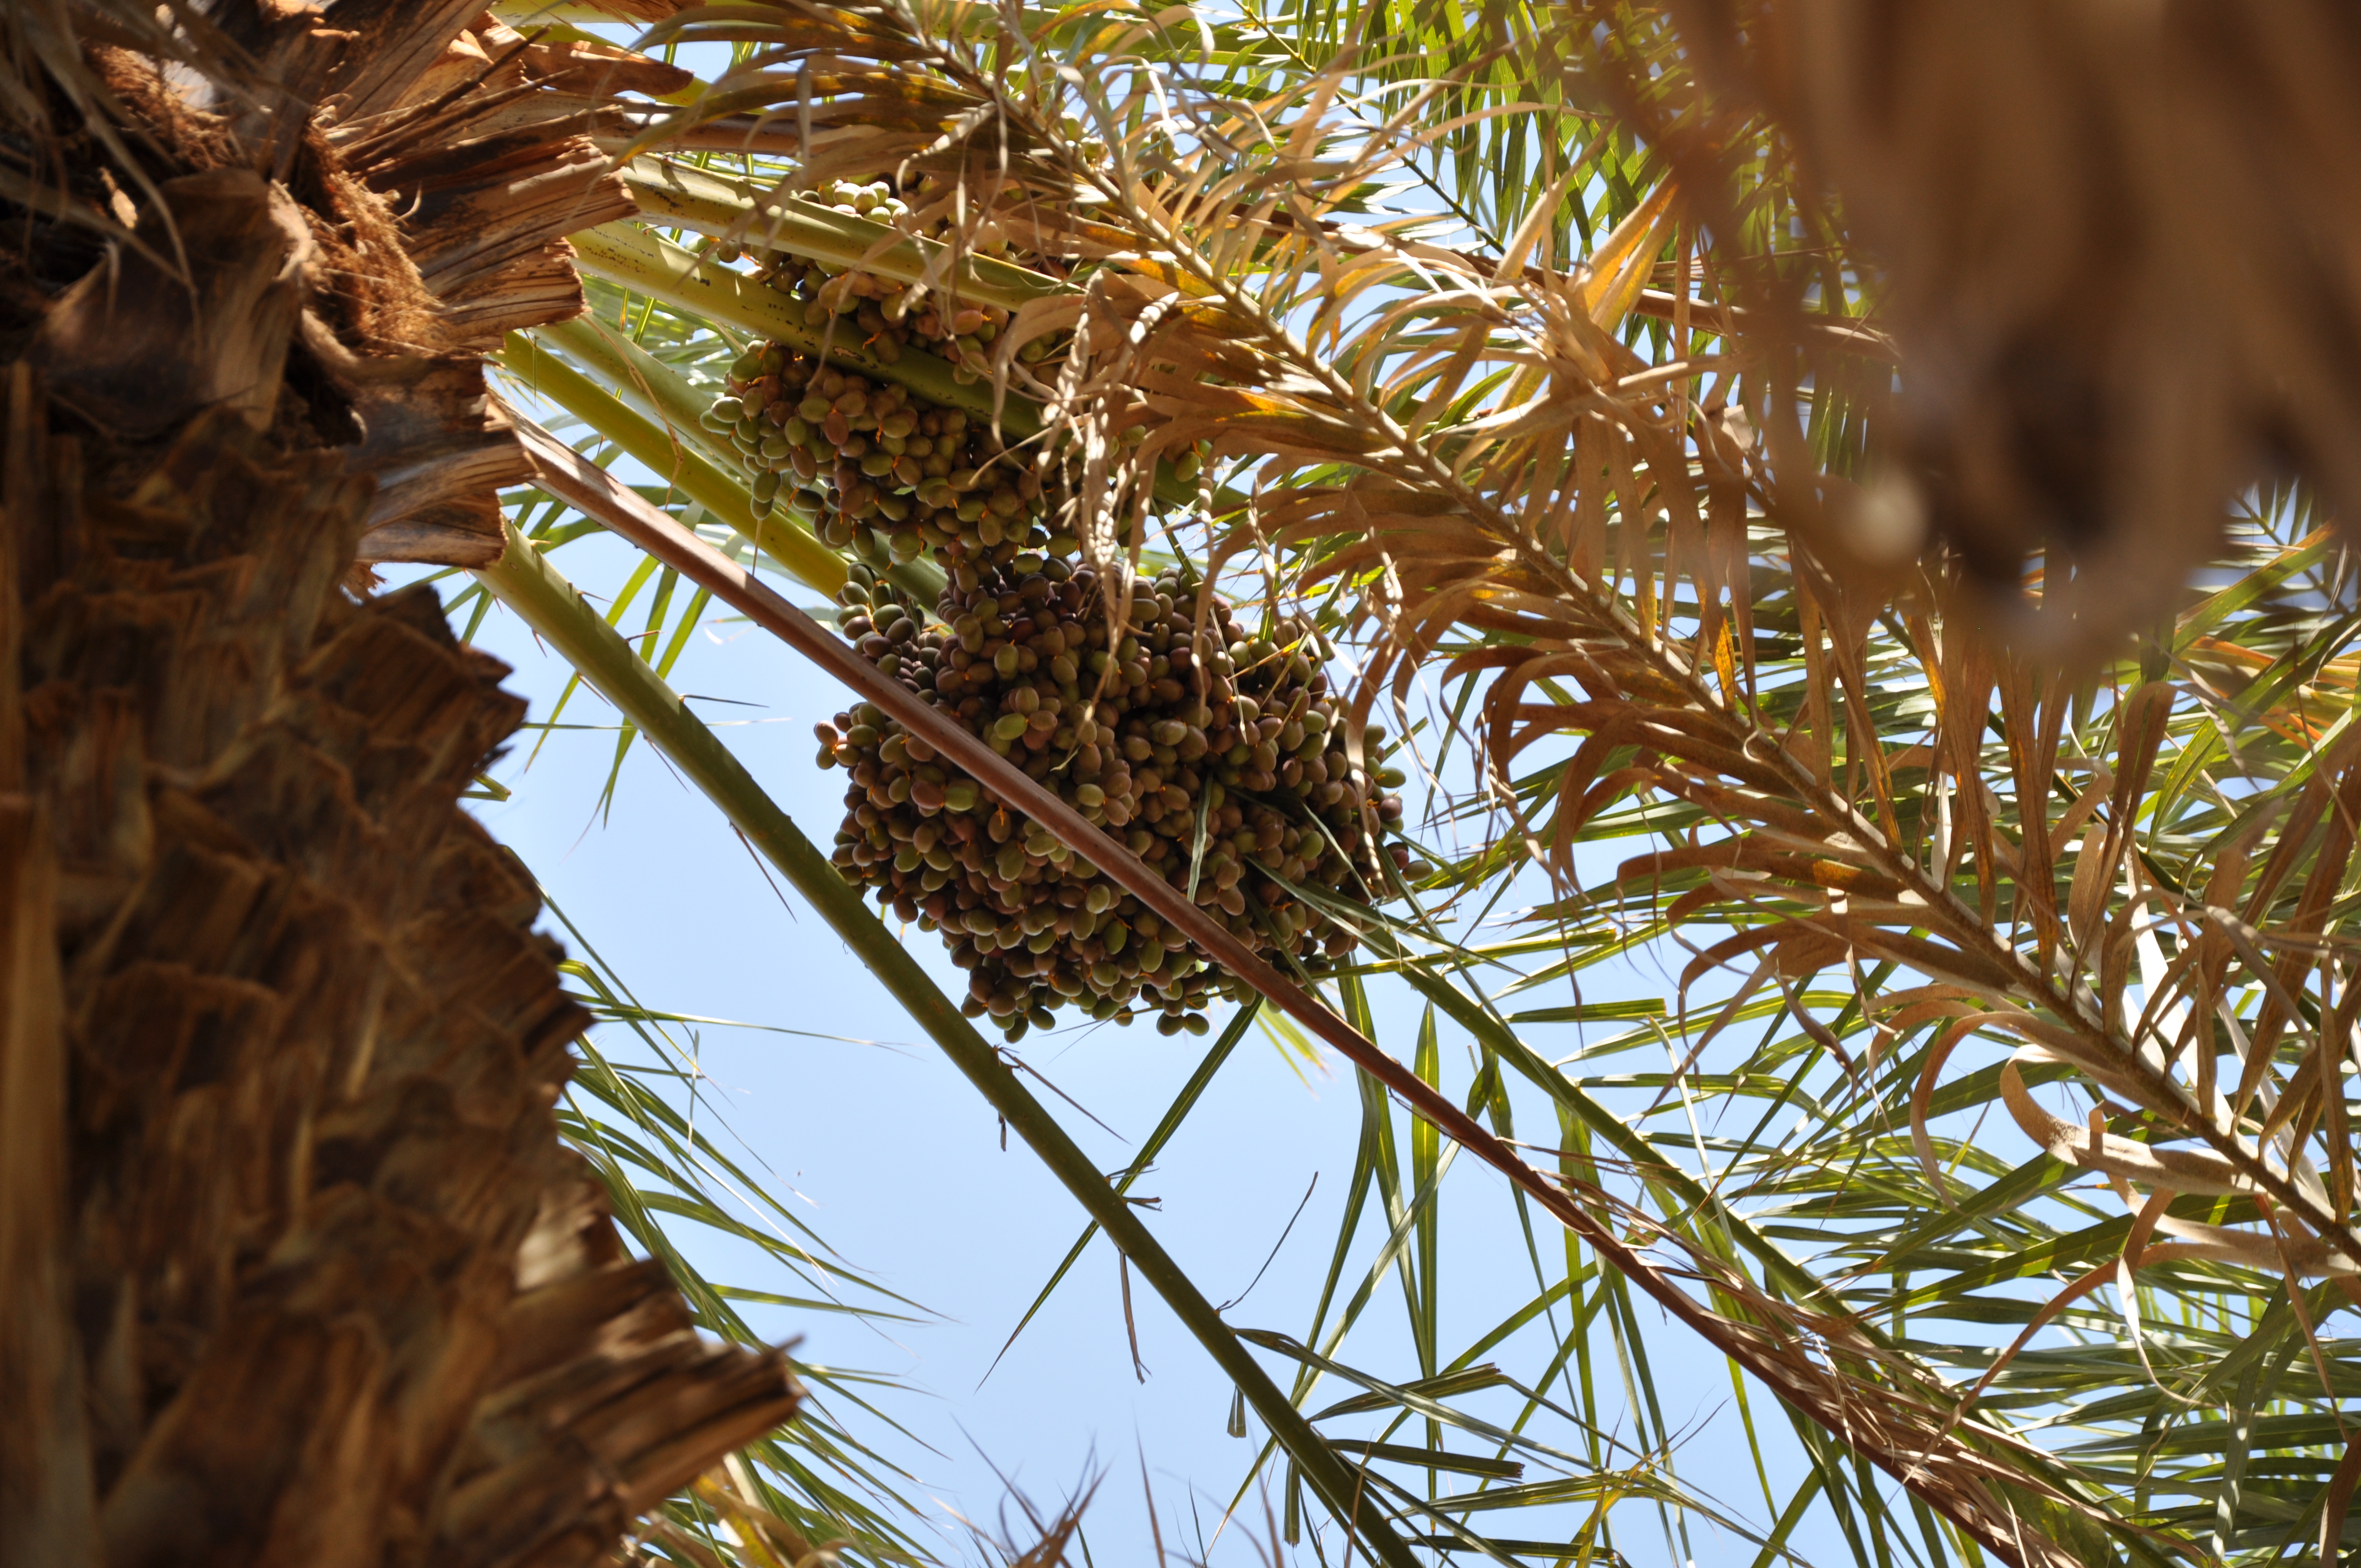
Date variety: bouisthami